Rupnik Line

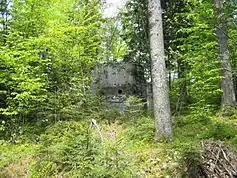
One of the remaining bunkers on the Rupnik line

All of the fortifications remained in the territory of socialist Yugoslavia after the war. The majority of the buildings were abandoned, save for a few used by the armed forces. Following the breakup of Yugoslavia the line gained recognition and a thematic trail for tourists was established, though the area is still administered by the Ministry of Defense. Fortifications at Goli Vrh and Hrast Hill are being renovated for tourist services.